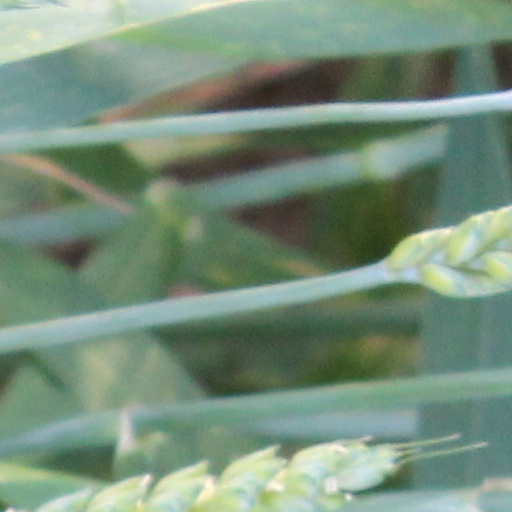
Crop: wheat